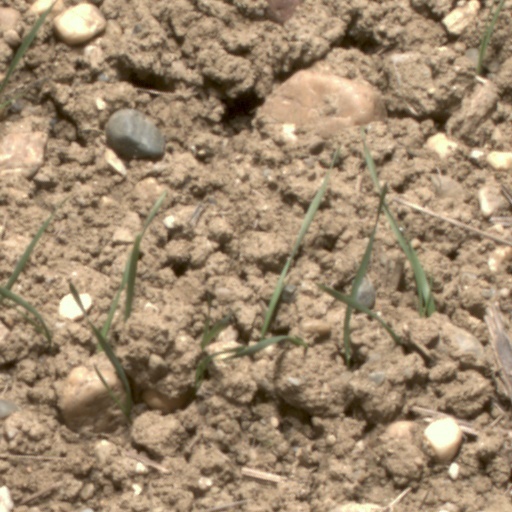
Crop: wheat